Basilan

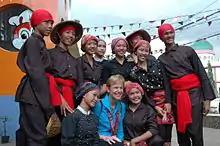
US Ambassador Kristie Kenney with the Datu Bantilan Dance Troupe in traditional Yakan costume.

By 2007, the three biggest local government units (LGUs) saw their shares of the population fall relative to neighboring communities; Isabela City fell to 17.72% of Basilan's total population despite remaining the most densely populated area on the island. Lamitan is now only at 16.53% (-1.11%). Old Sumisip (two municipalities with a population of 71,807), with the biggest aggregate land area, fell to 14.46% (-0.77%). Meanwhile, Old Tipo-Tipo (three municipalities: 83,249 pop.) rose to 16.75% (+2.25%) and is now bigger than Lamitan, while Old Tuburan (three municipalities: 73,942 pop.) is 14.89% (+2.11%) and is now bigger than Old Sumisip. Old Lantawan (two municipalities: 49,270 pop.) is at 9.92%, while Maluso (48,175 pop.) comprises 9.7% of the total.